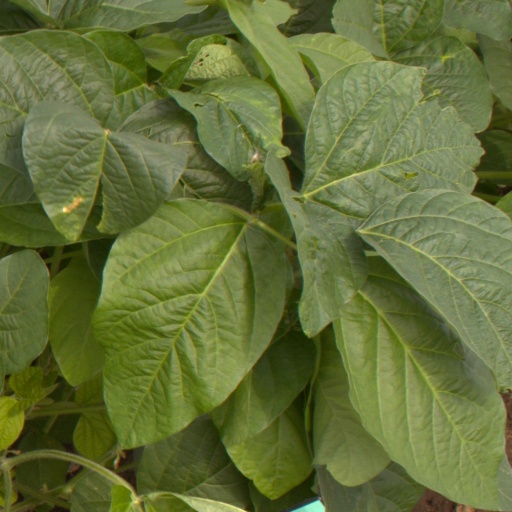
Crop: soybean